Royal Danish Ballet

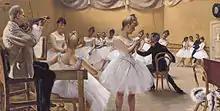
"The Royal Theatre Ballet School, Copenhagen" (1889) by Paul Gustave Fischer. The painting shows violinist Busch, the ballerina Charlotte Weihe (standing centre foreground) and the ballet master Emil Hansen, seated on the right.

From the outset, the Royal Danish Ballet employed some of the leading French and Italian dancers and choreographers. Within a few years of its founding, in 1771, the Royal Theater Ballet School or Royal Danish Ballet school was established to provide native dancers, of which one of the first was Anine Frølich. One of its early masters, Vincenzo Galeotti, is considered the veritable founder of the company. He was master of the company from 1775 to 1816, and introduced ballet d'action and prepared for the advent of romantic ballet. Galeotti is credited with choreographing "Amors og Balletmesterens Luner (The Whims of Cupid and the Ballet Master"), which is still part of the company's repertoire and is the world's oldest ballet still performed with its original choreography.